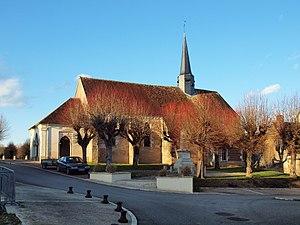
Looze (Yonne